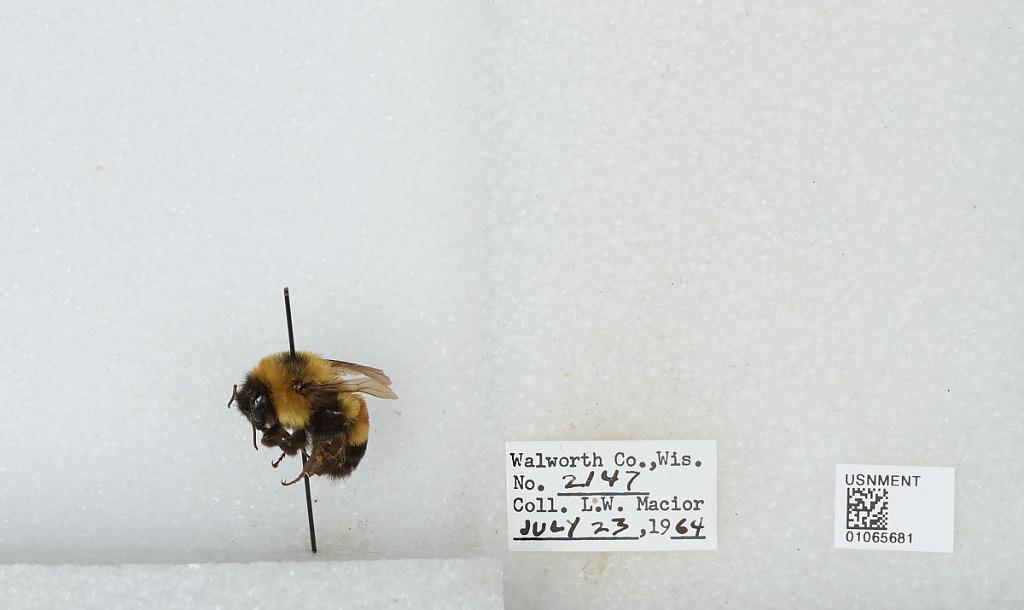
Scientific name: Bombus (Bombus) affinis Cresson
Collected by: L. Macior
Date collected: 1964-7-23
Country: United States
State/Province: Wisconsin
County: Walworth
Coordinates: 42.67, -88.54